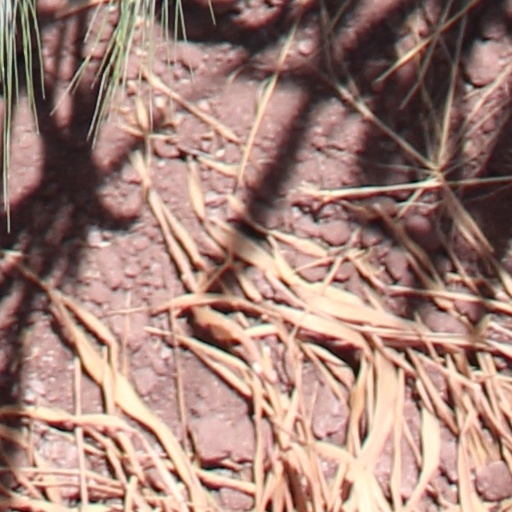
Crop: wheat